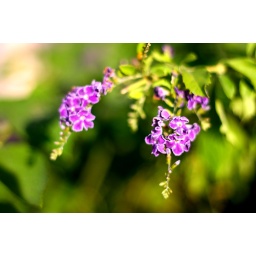
24/365 Our neighbor has got many flowers and plants around their house. I really like this purplish one. &amp;lt;3